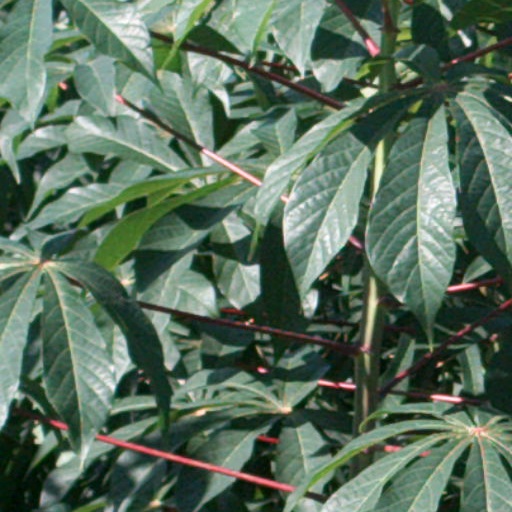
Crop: cassava